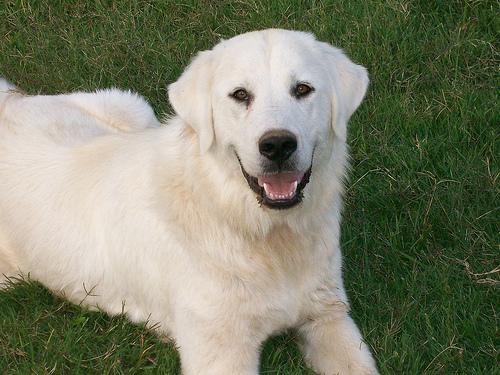
Breed: great pyrenees